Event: Nepal Earthquake
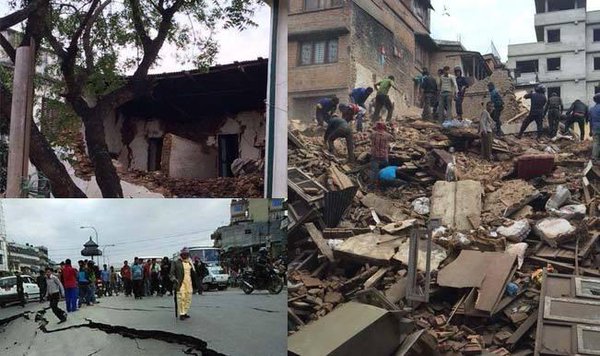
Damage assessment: damage